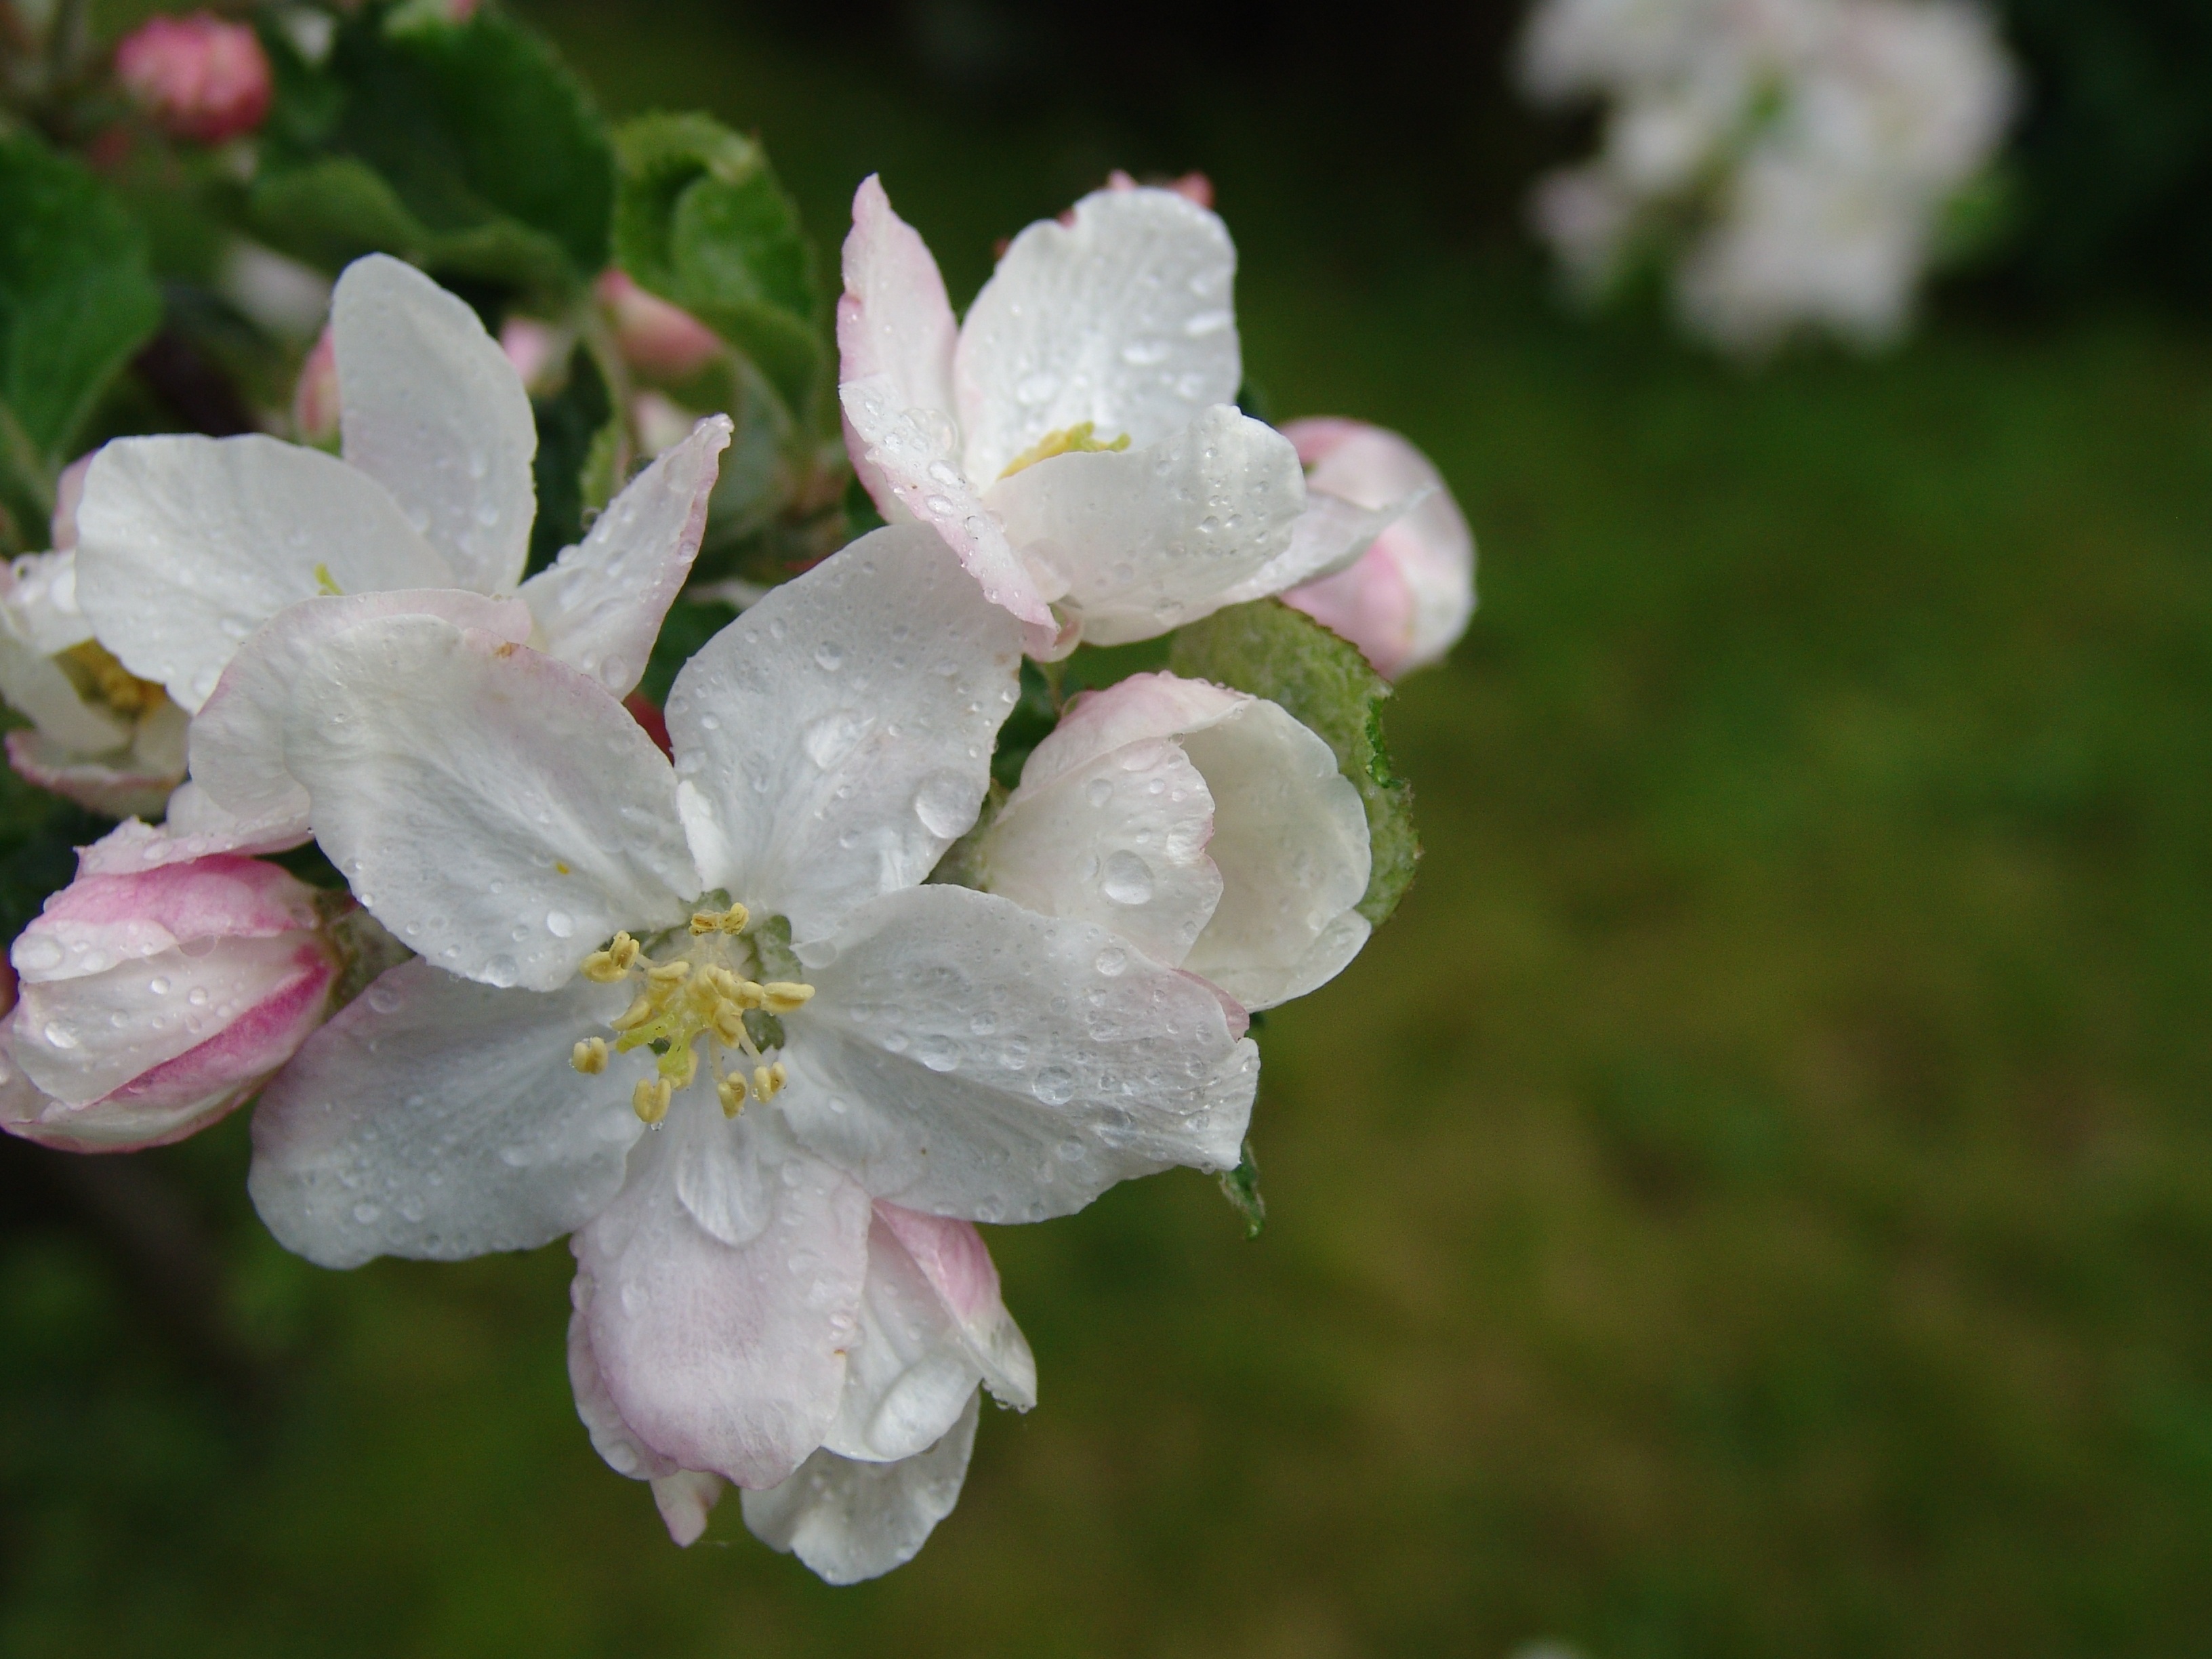
branch, blossom, plant, leaf, flower, petal, botany, flora, cherry blossom, wildflower, close up, shrub, rose bloom, macro photography, rose greenhouse, flowering plant, wild rose flower, woody plant, land plant